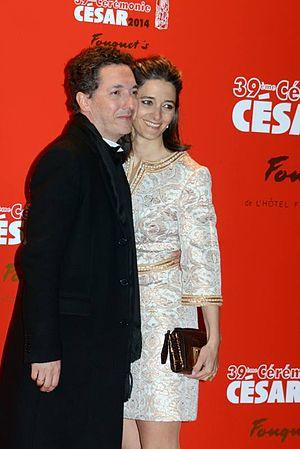
Guillaume Gallienne à la cérémonie des César
La 39ᵉ cérémonie des César du cinéma, organisée par l'Académie des arts et techniques du cinéma, s'est déroulée le 28 février 2014 au théâtre du Châtelet à Paris, et a récompensé les films sortis en 2013.